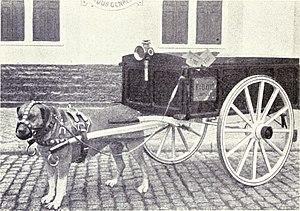
Un chien d'utilité appelé aussi chien de travail, est un chien qui est utilisé pour réaliser des tâches, et a été élevé pour cela, pour assister ou aider l'homme. Ce nom est aussi donné à certaines races de chiens qui ont été sélectionnées afin de servir l'être humain. Cette classification en chien d'utilité et de compagnie est systématisée pour la première fois par John Caius dans son De Canibus Britannicis en 1570.